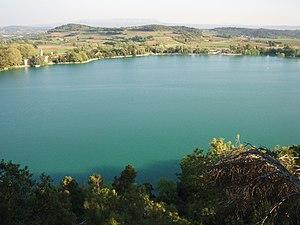
Étang de la Bonde, Vaucluse, France, vu depuis la falaise située au nord.
Sannes est une commune française située dans le département de Vaucluse, en région Provence-Alpes-Côte d'Azur.
L'étang de la Bonde est un plan d'eau situé entre Cabrières-d'Aigues et la Motte-d'Aigues dans le département de Vaucluse.